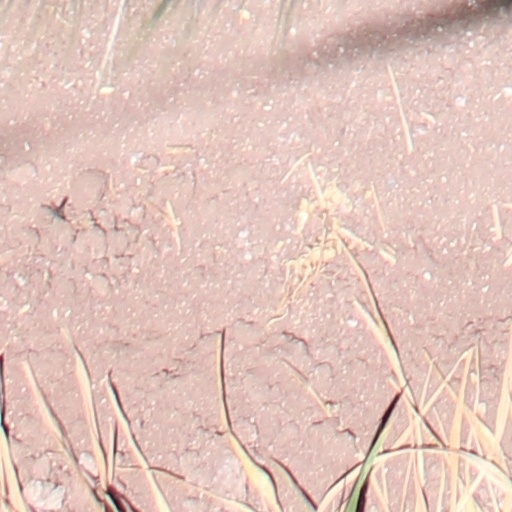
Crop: wheat